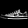
Label: Sneaker